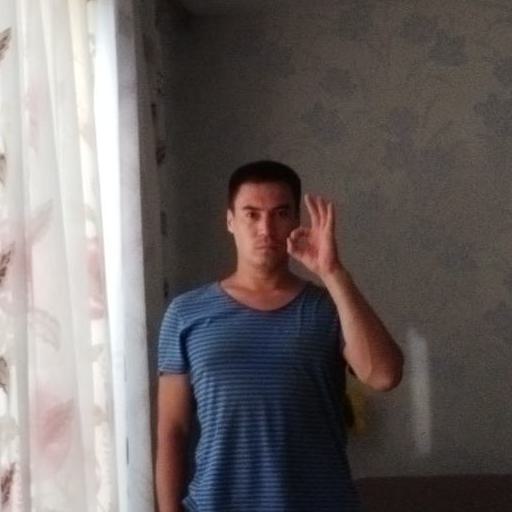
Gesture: ok